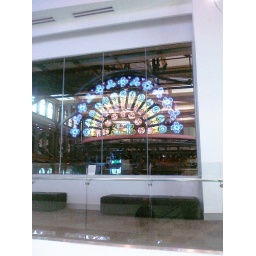
reflection of the rose window in the partition glass of the upper lobby area